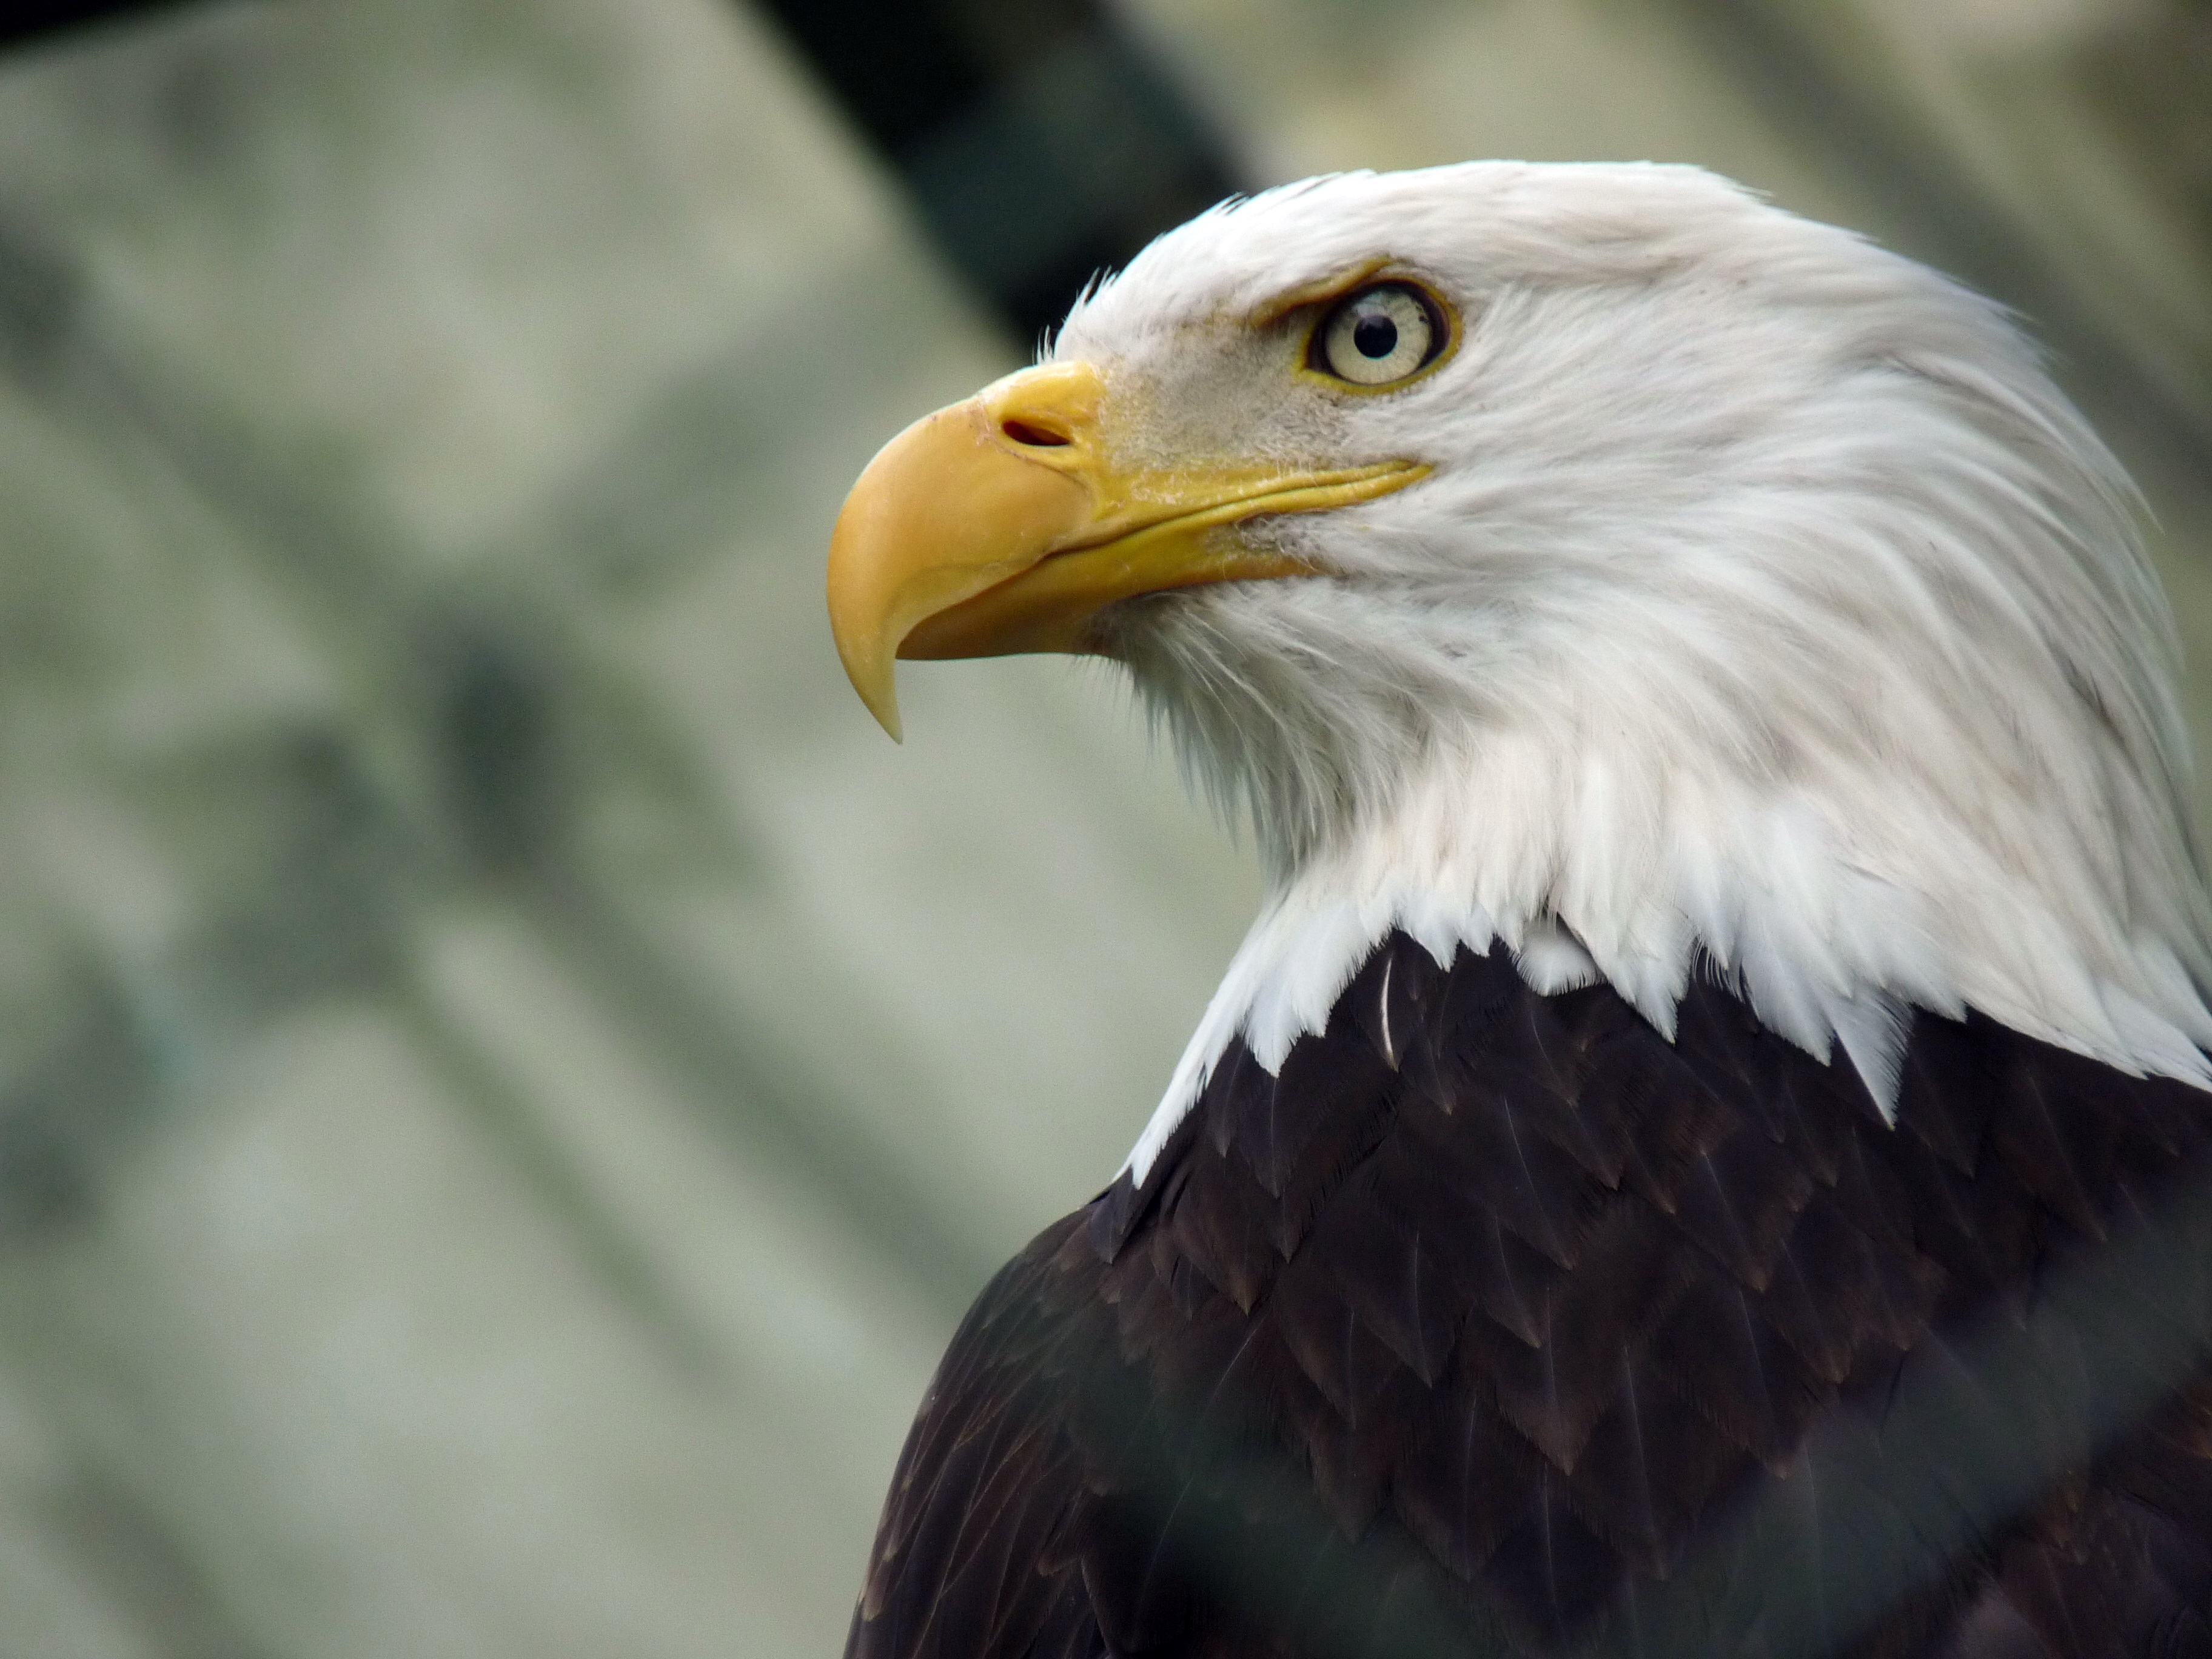
bird, wing, wildlife, beak, eagle, fauna, bird of prey, bald eagle, close up, vertebrate, sea eagle, washington eagle, accipitriformes